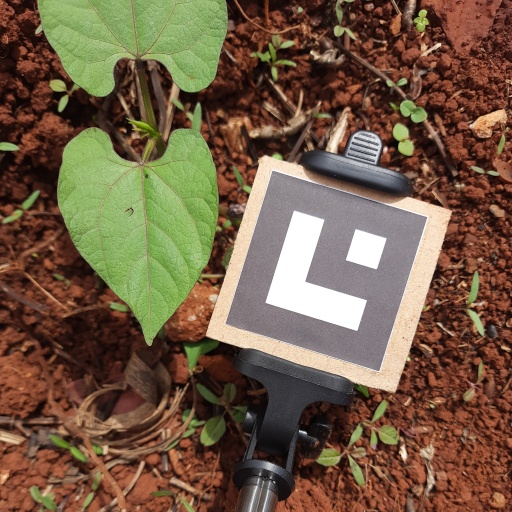
Observations: wavy surface, eating holes in the center, under sunlight, under shade